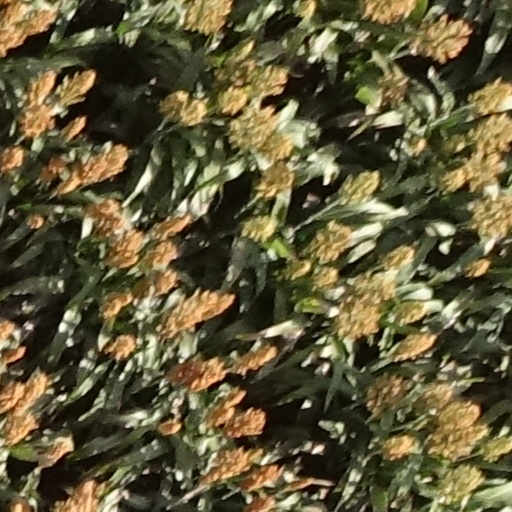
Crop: sorghum